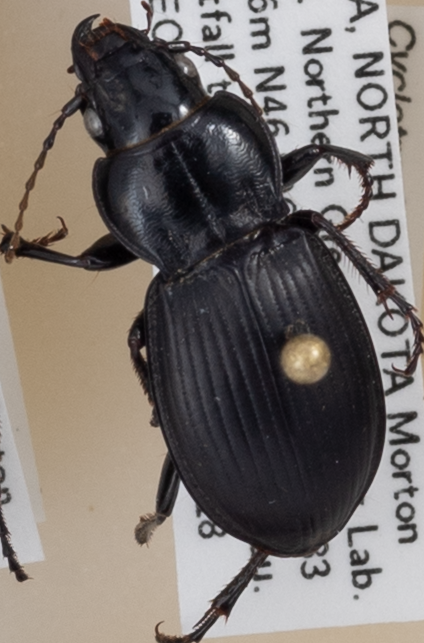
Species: Cyclotrachelus torvus
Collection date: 2020-08-18
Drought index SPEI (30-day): -2.09
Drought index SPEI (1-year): -0.1
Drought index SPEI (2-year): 0.862